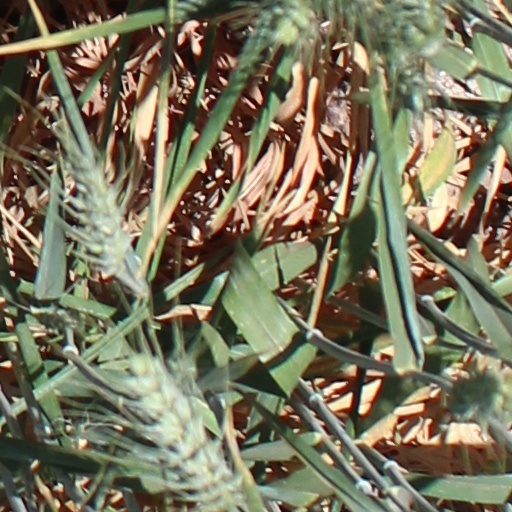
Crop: wheat